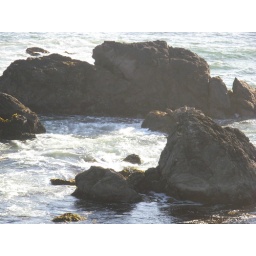
large rocks in the ocean